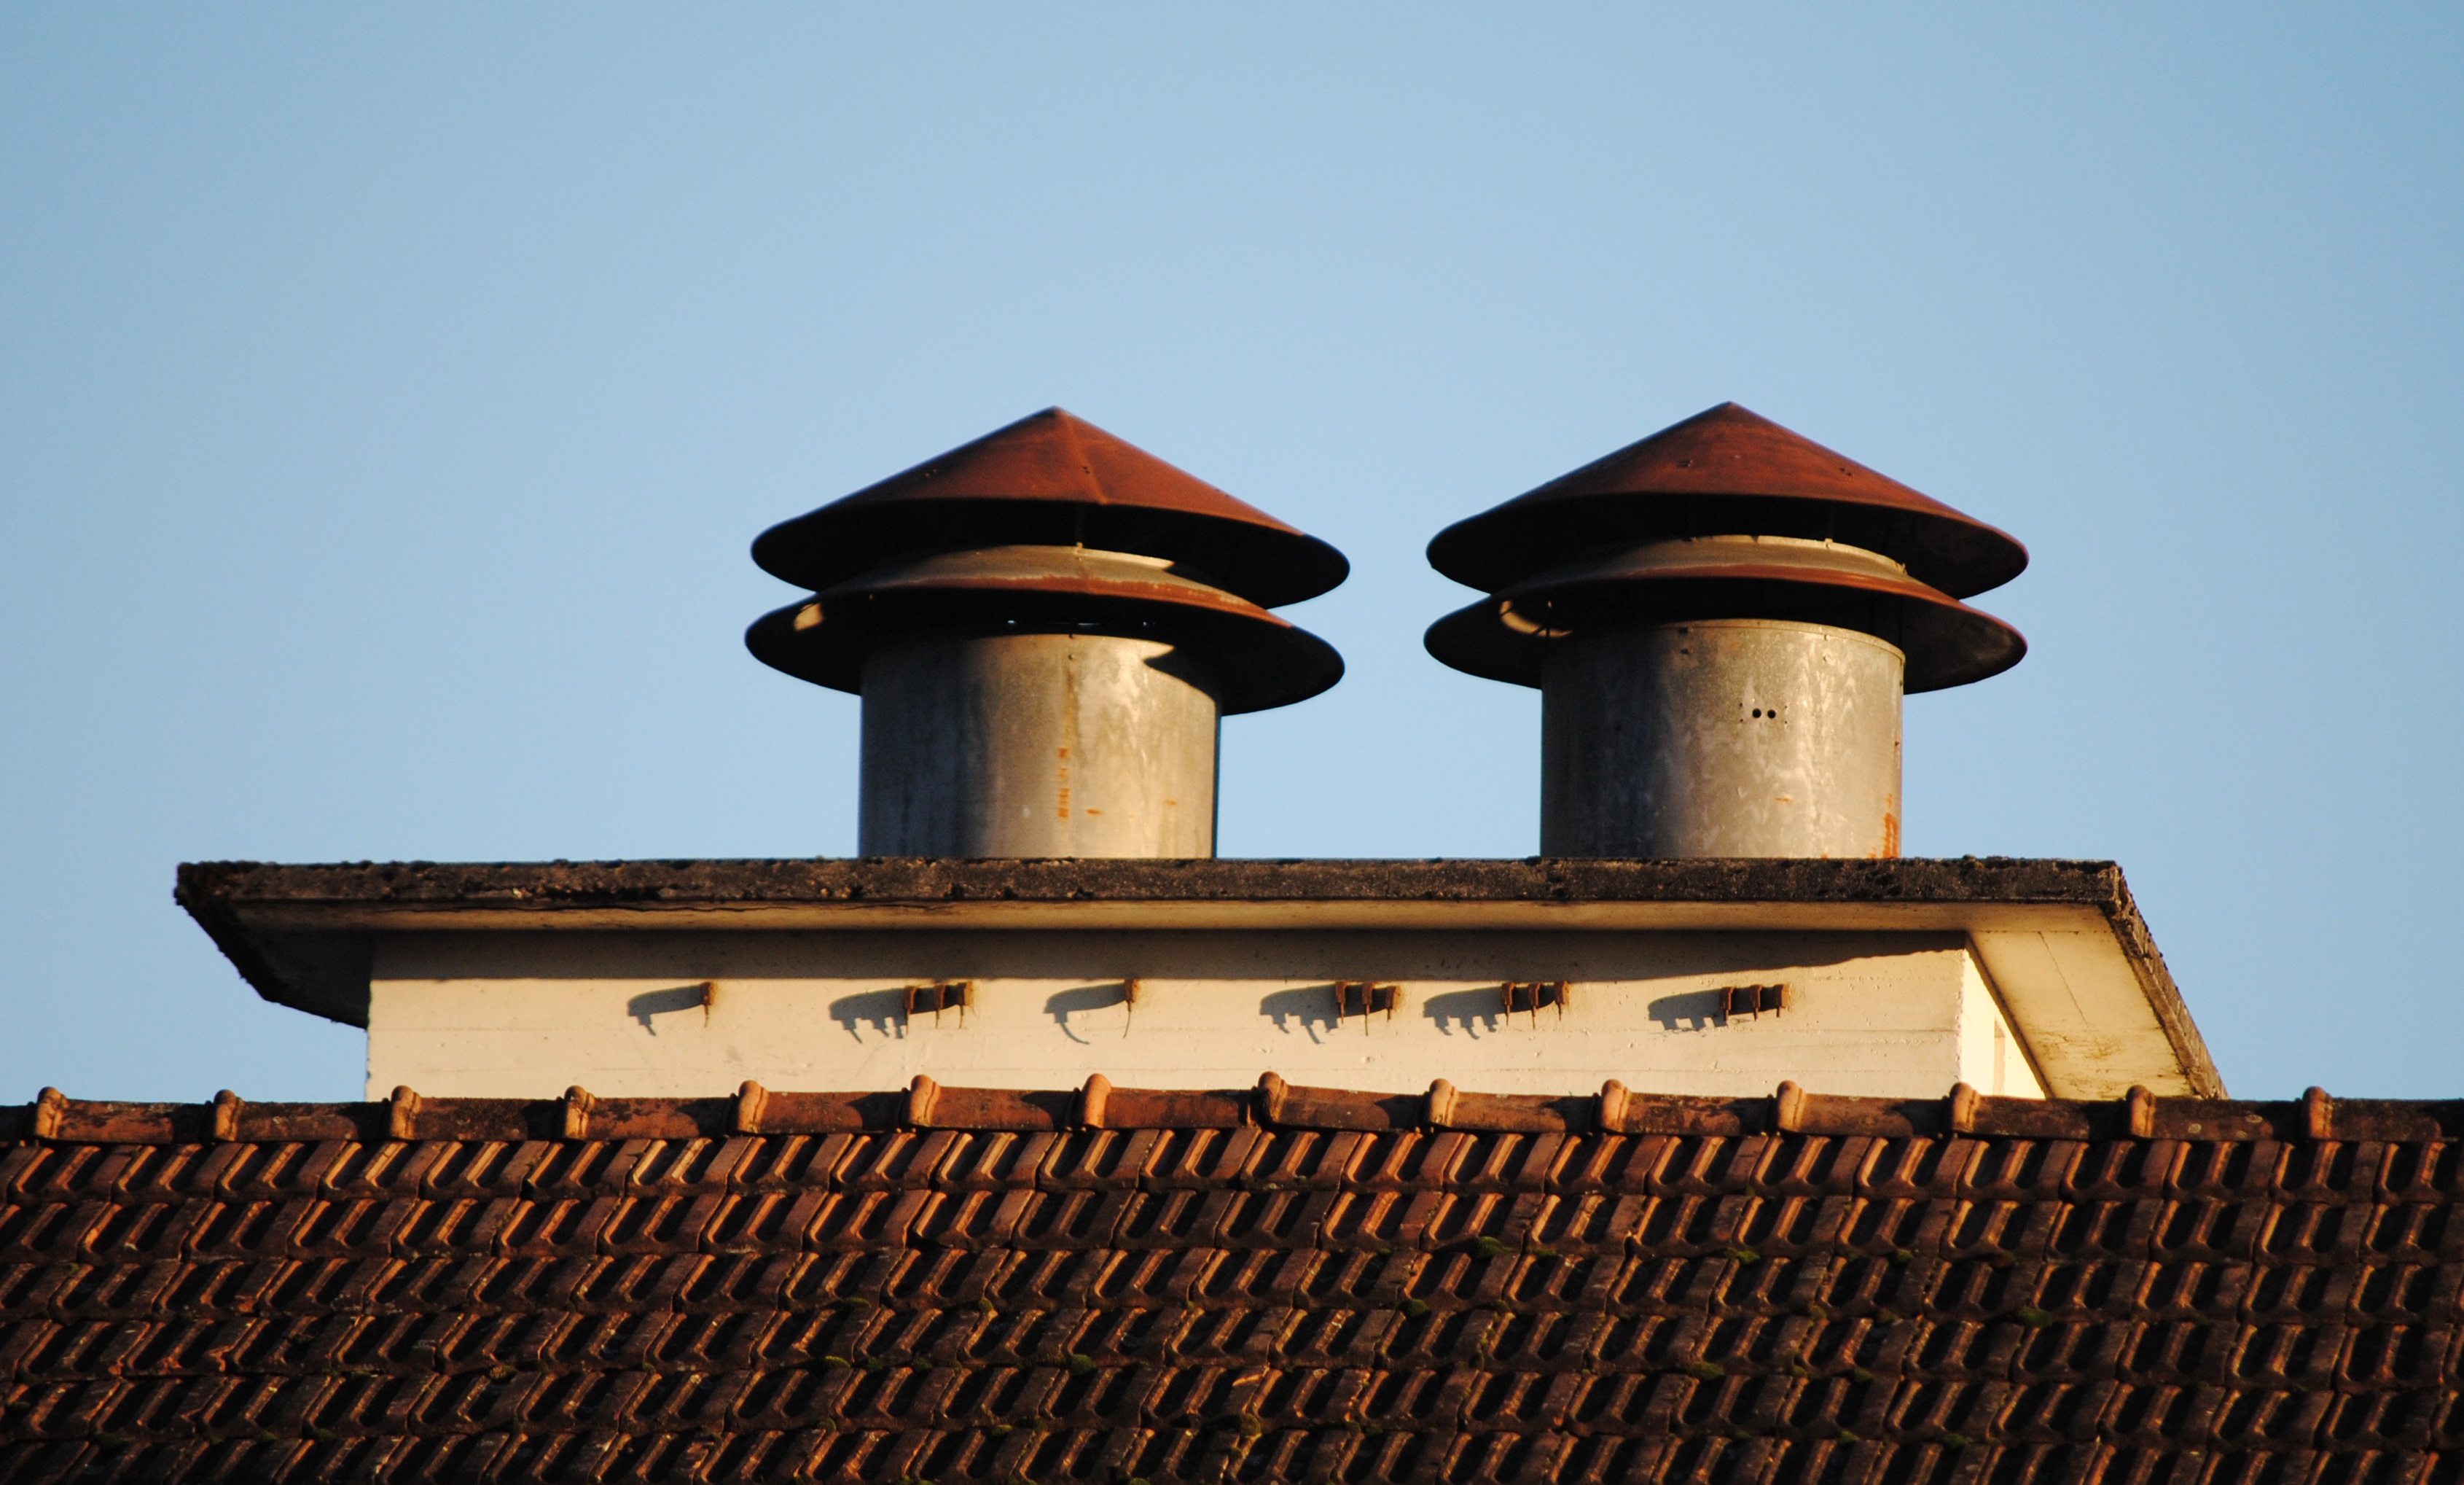
architecture, structure, wood, roof, column, tower, industry, brick, temple, fireplaces